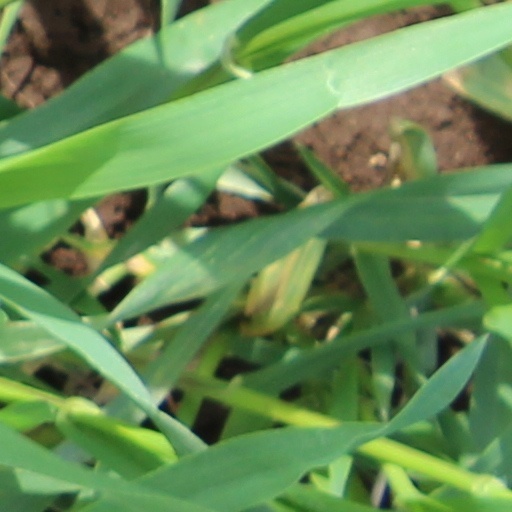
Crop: wheat